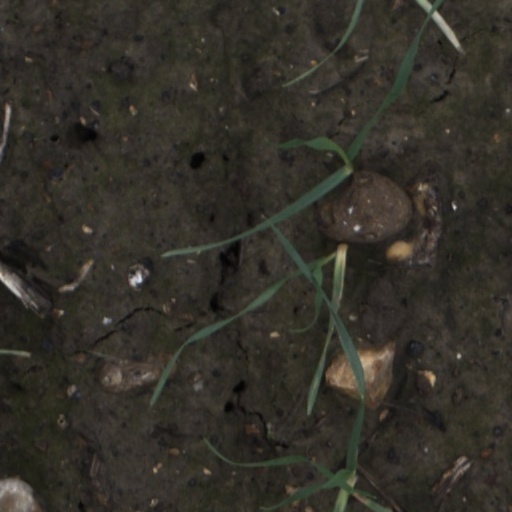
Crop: wheat